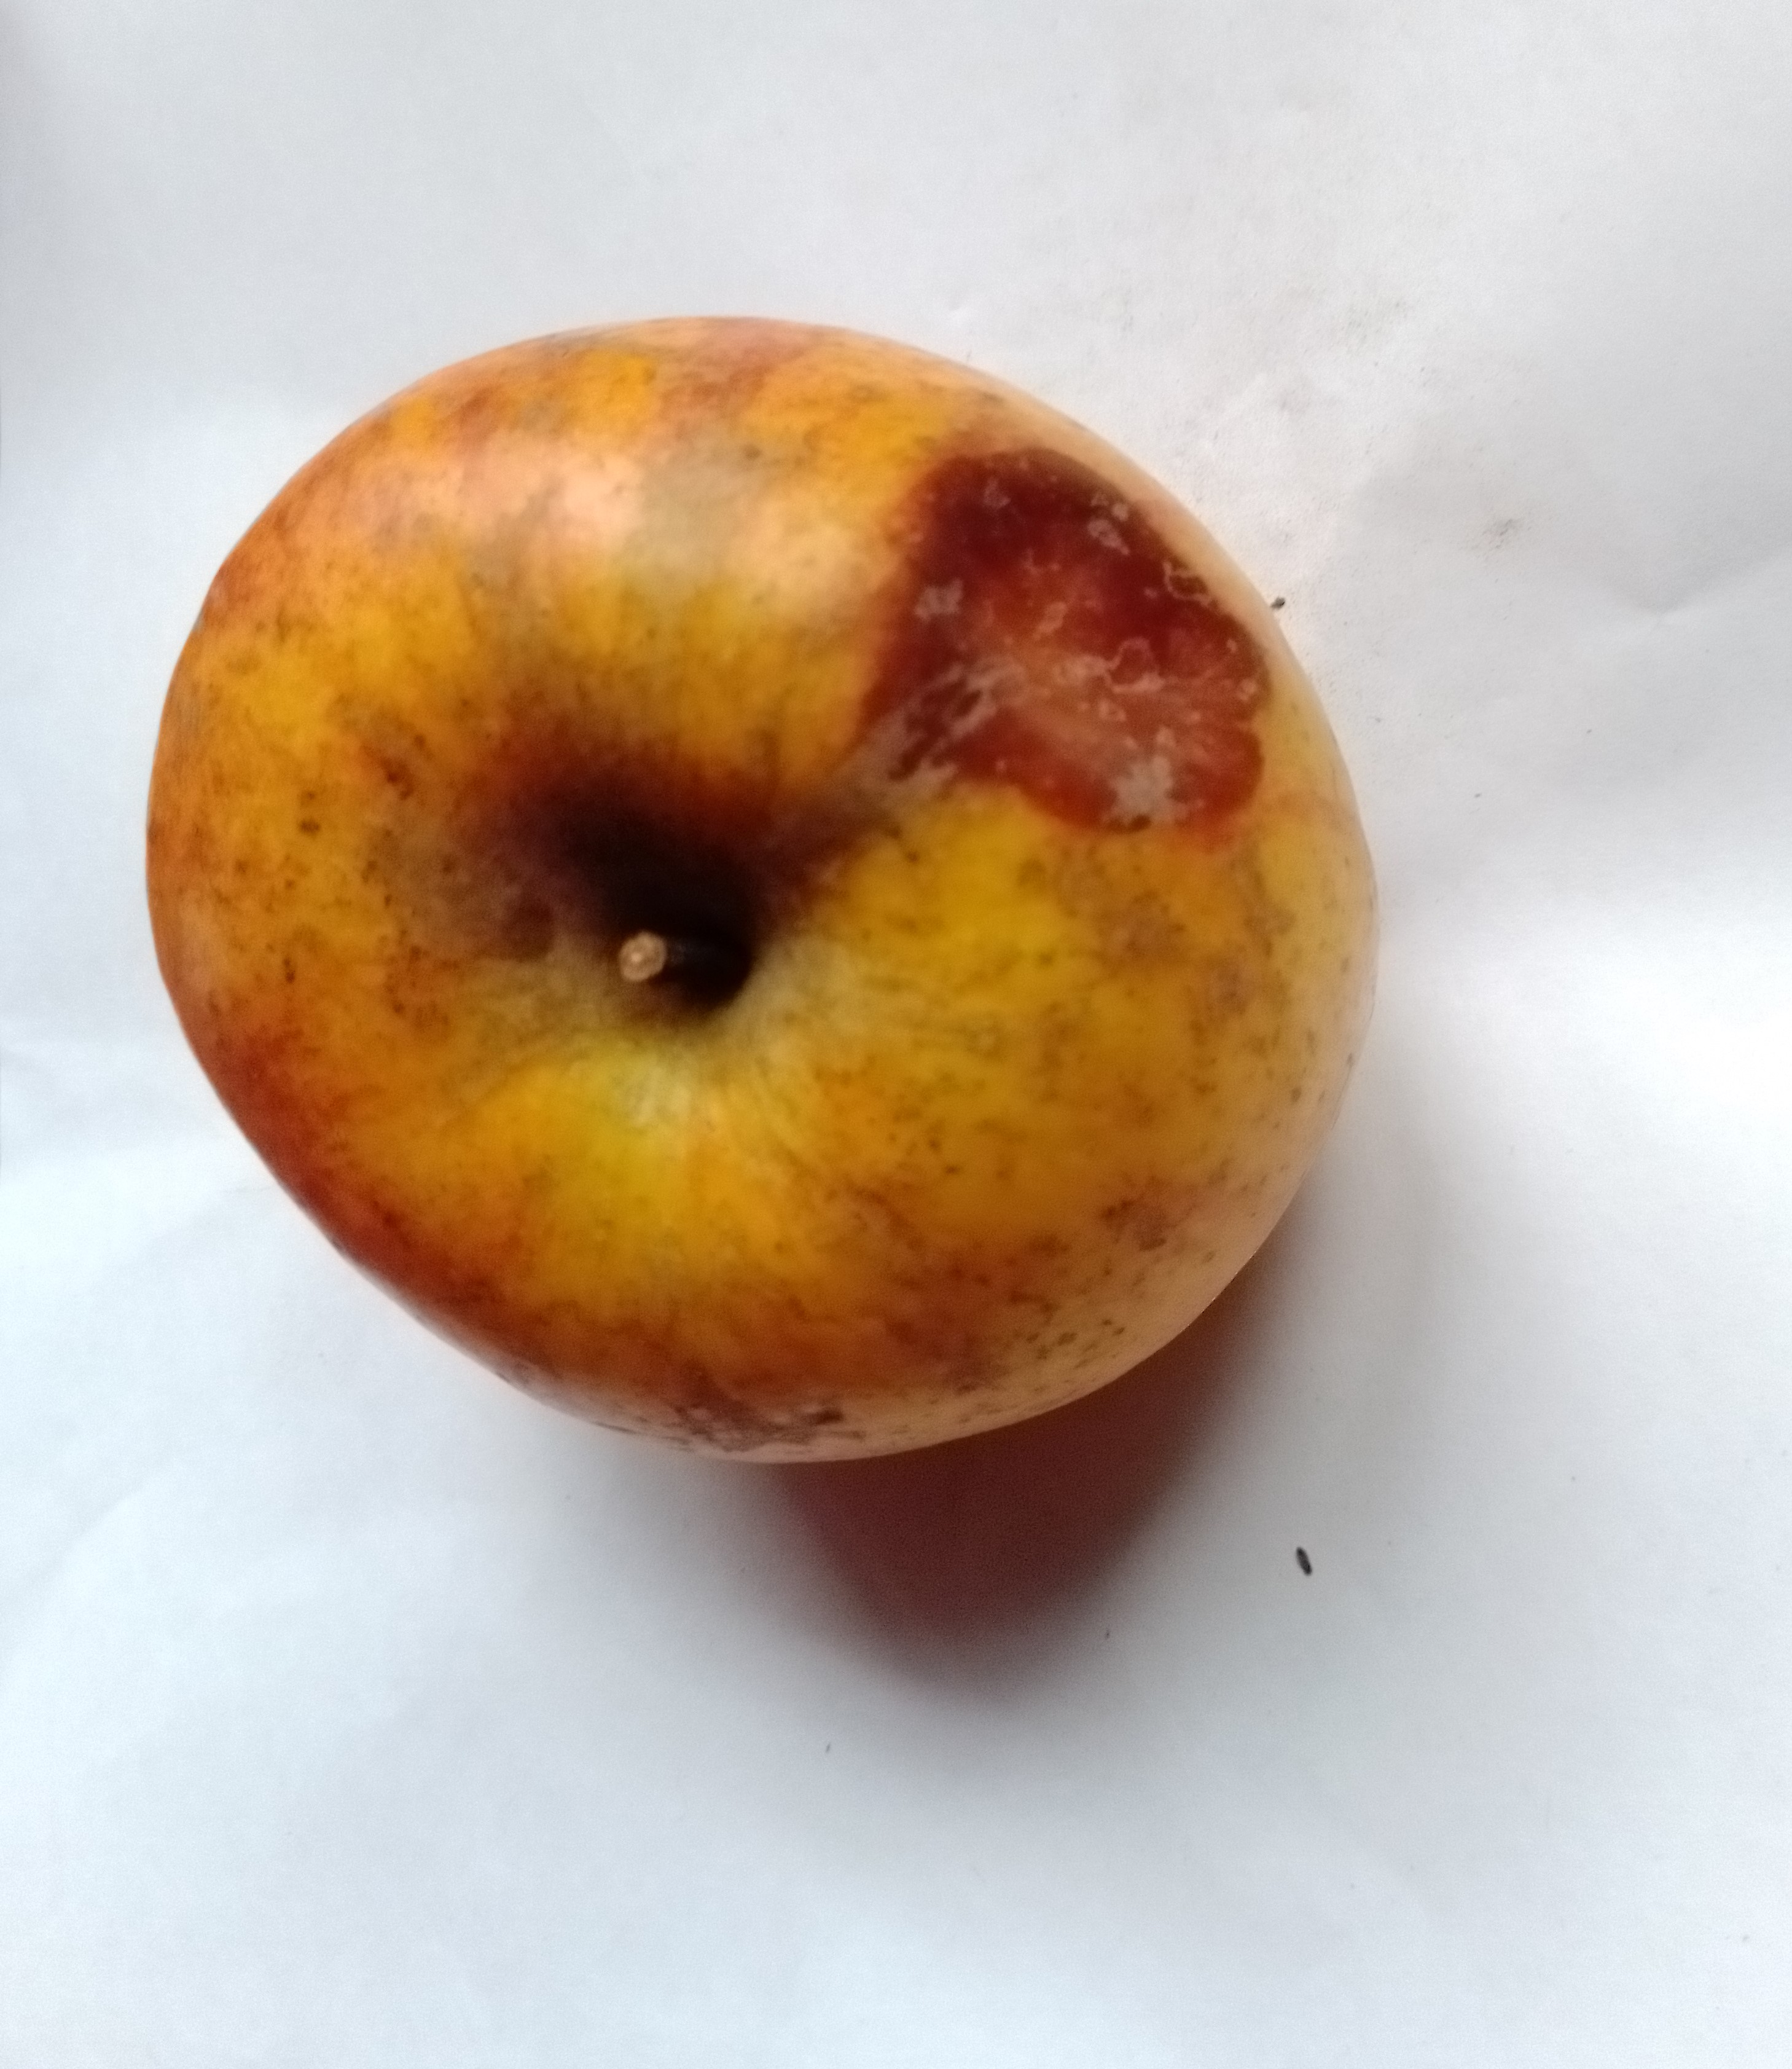
Fruit: apple
Condition: rotten